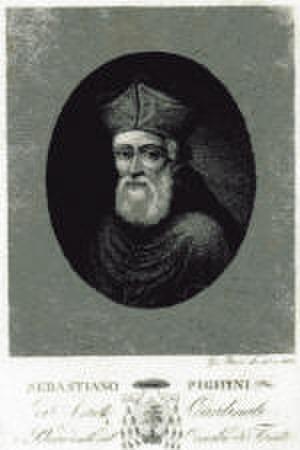
Sebastiano Antonio Pighini est un cardinal italien du XVIᵉ siècle.